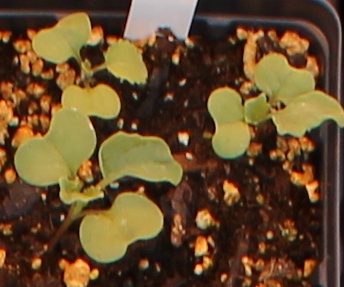
Label: Canola